Chris Coons

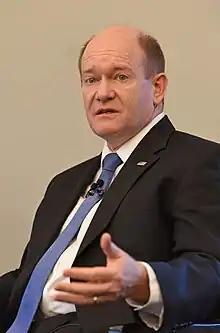
Coons in 2017

In November 2020, Coons was named a candidate for Secretary of State in the Biden administration. Biden ultimately chose Antony Blinken to lead the State Department, telling Coons, "I need you in the Senate." Coons was seen as among Biden's closest allies in the Senate, and co-chaired Biden's 2024 reelection campaign.